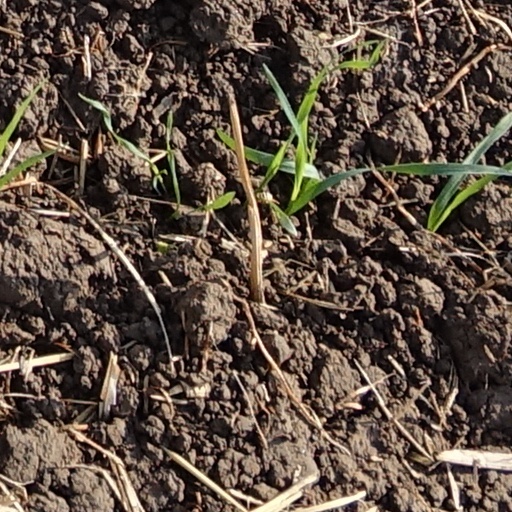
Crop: wheat